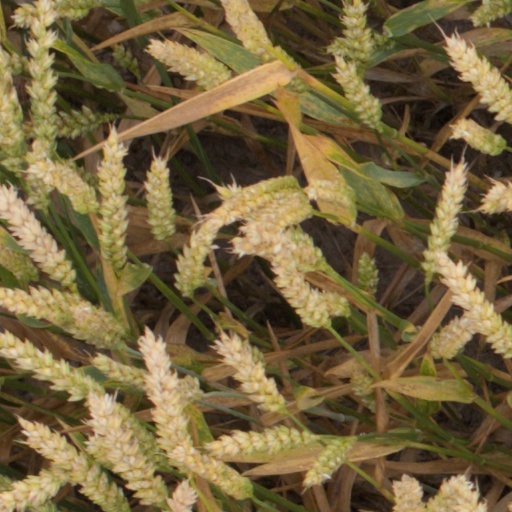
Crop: wheat